Mia St. John

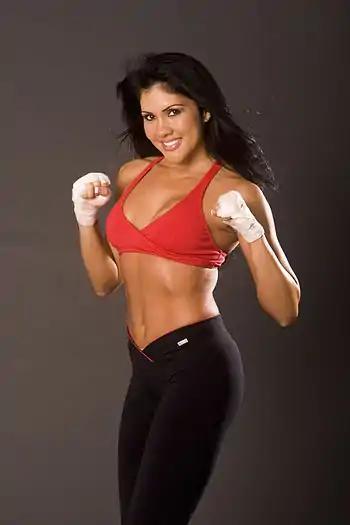
Mia St. John in 2005

Mia Rosales St. John (born June 24, 1967) is an American professional boxer and former World Boxing Council (WBC) champion in the super welterweight division. She is also the IBA and IFBA lightweight champion. She is also a model, businesswoman, and taekwondo champion.